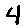
Label: 4